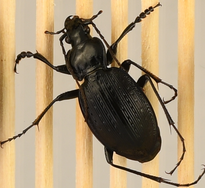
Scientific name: Carabus goryi
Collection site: Mountain Lake Biological Station NEON (MLBS), plot MLBS_002